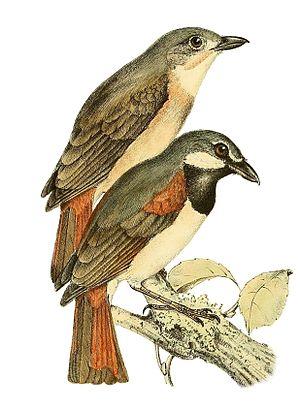
Lanius madagascariensis = Calicalicus madagascariensis (Calicalic malgache)
Le Calicalic malgache, dit aussi Vanga à queue rousse, est l'une des plus petites espèces de passereaux de la famille des vangidés.
Calicalicus est un genre d'oiseaux de la famille des Vangidae constitué de deux espèces de Calicalic.